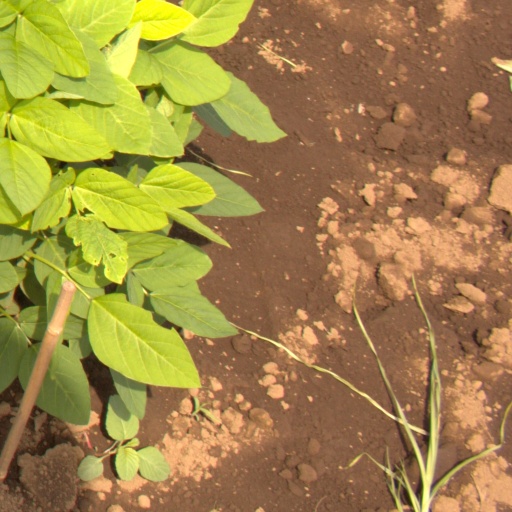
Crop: soybean